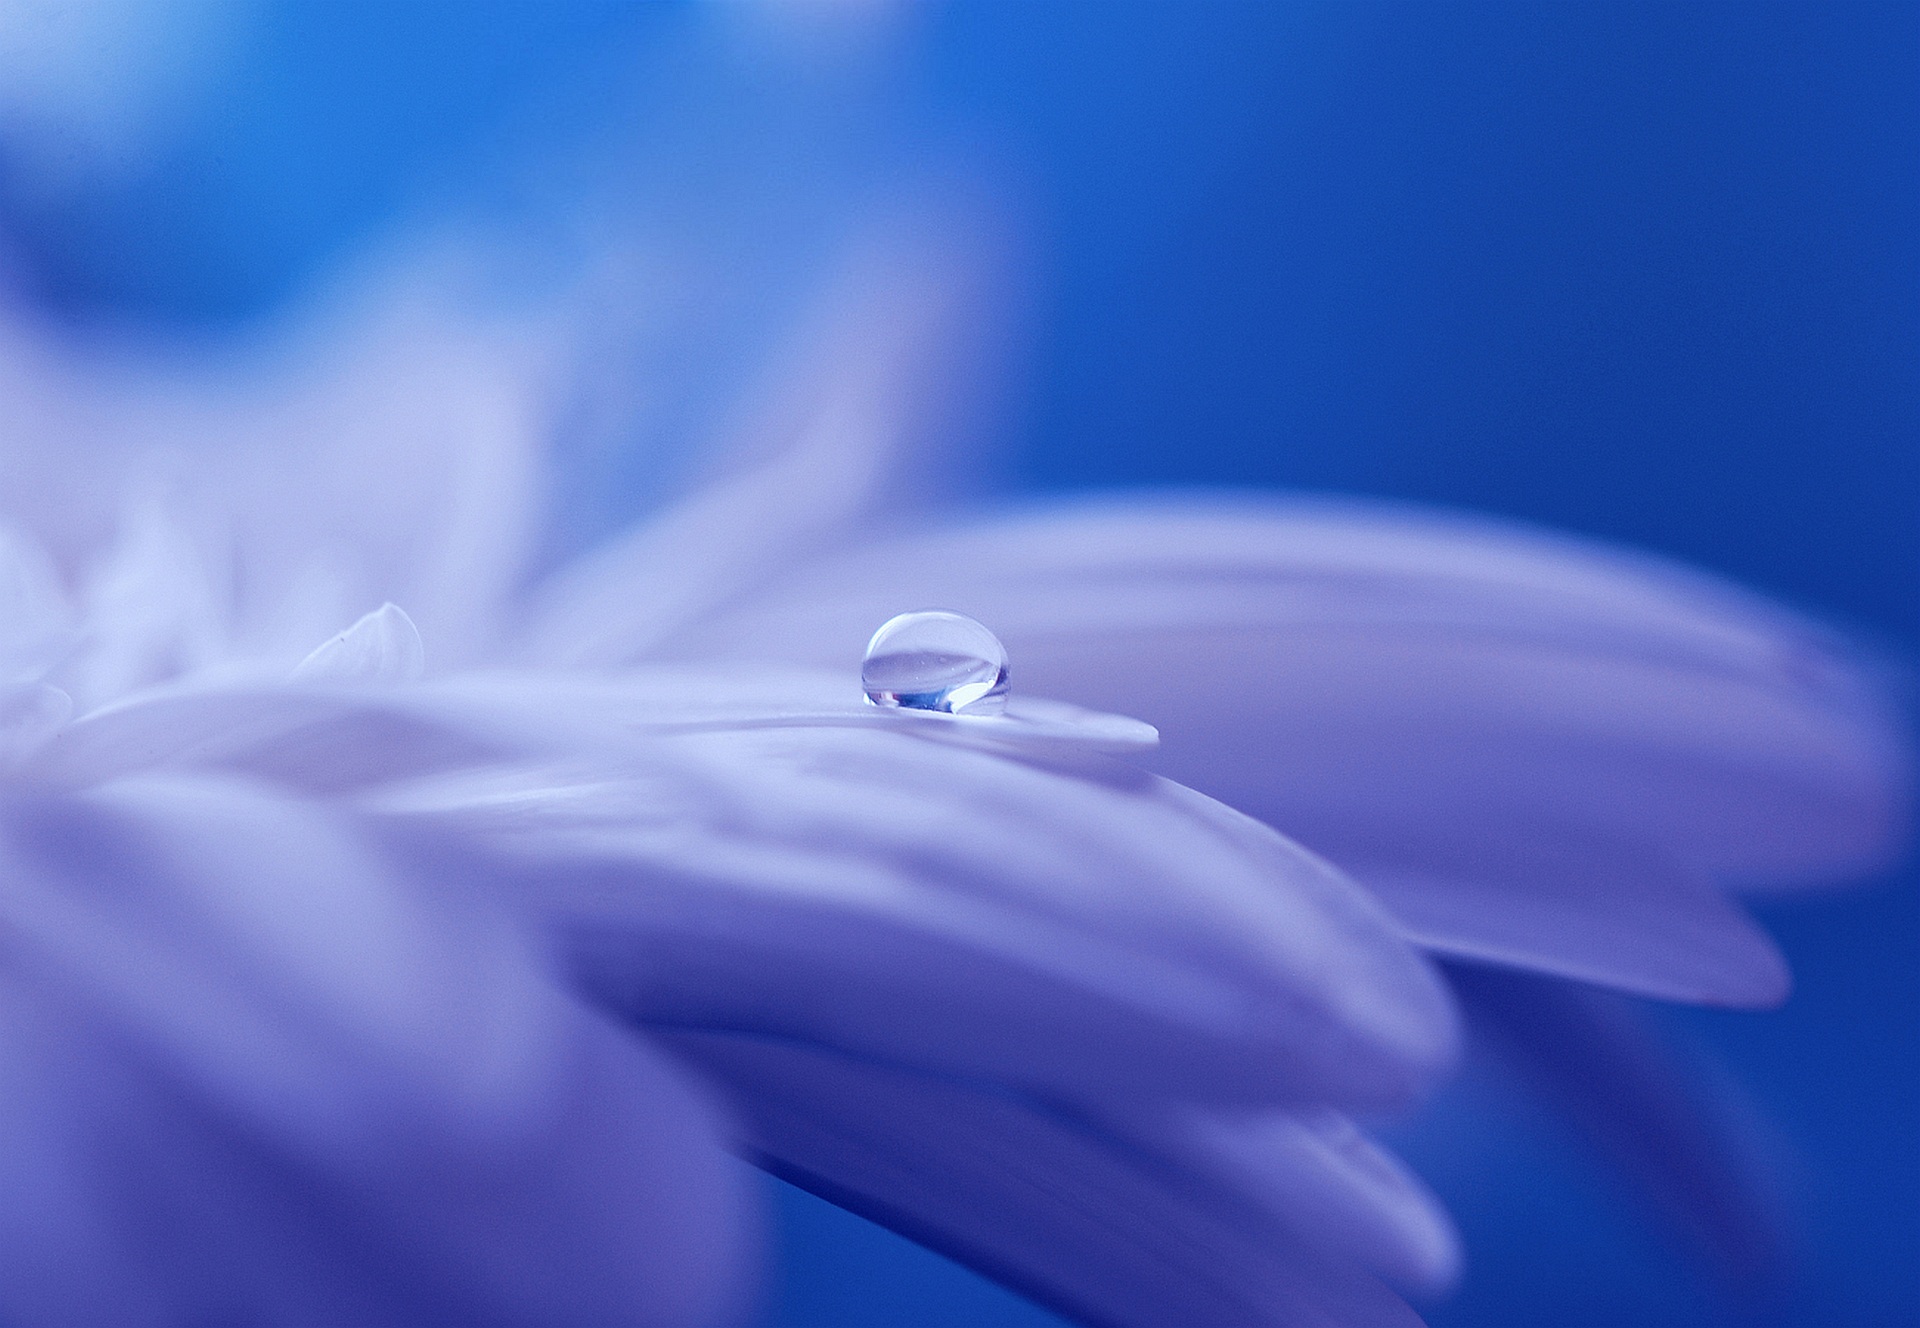
water, nature, blossom, drop, plant, photography, sunlight, flower, petal, bloom, reflection, macro, romantic, blue, garden, close, drip, close up, petals, hookah, gerbera, flower garden, drop of water, moisture, macro photography, computer wallpaper